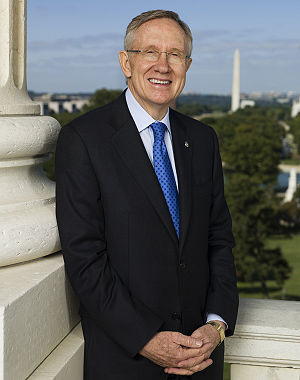
Harry Reid
Harry Reid i 2009.
Harry Mason Reid, er en amerikansk senator fra det demokratiske parti, der siden 1987 har repræsenteret delstaten Nevada og siden januar 2015, hvor han overlod majoritetsposten til republikaneren Mitch McConnell som følge af tabet af midtvejsvalget i 2014, fungeret som mindretalsleder for partiet i senatet.